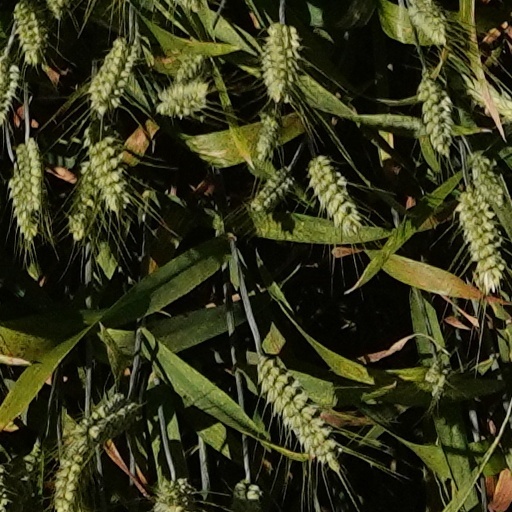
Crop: wheat